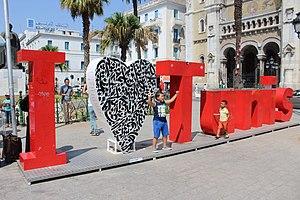
Wallah We Can est une fondation tunisienne à but non lucratif, œuvrant pour l'enfance et l'éducation en Tunisie.